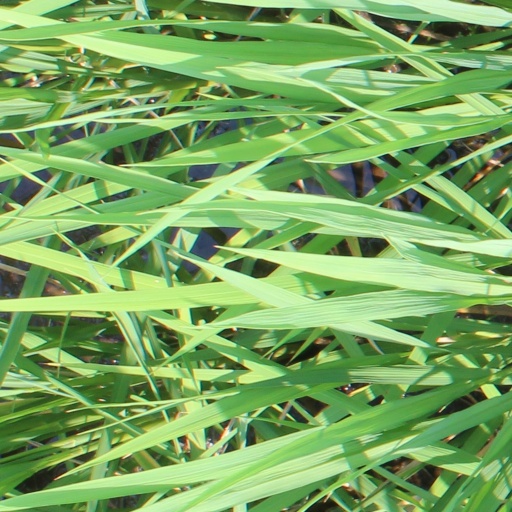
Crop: rice